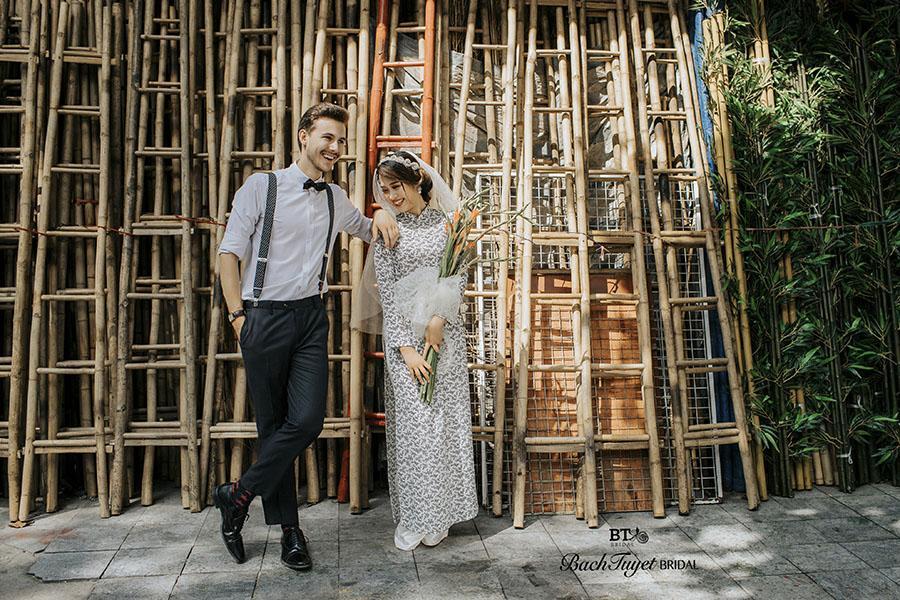
người đàn ông đang đứng trong tư thế vắt chéo chân